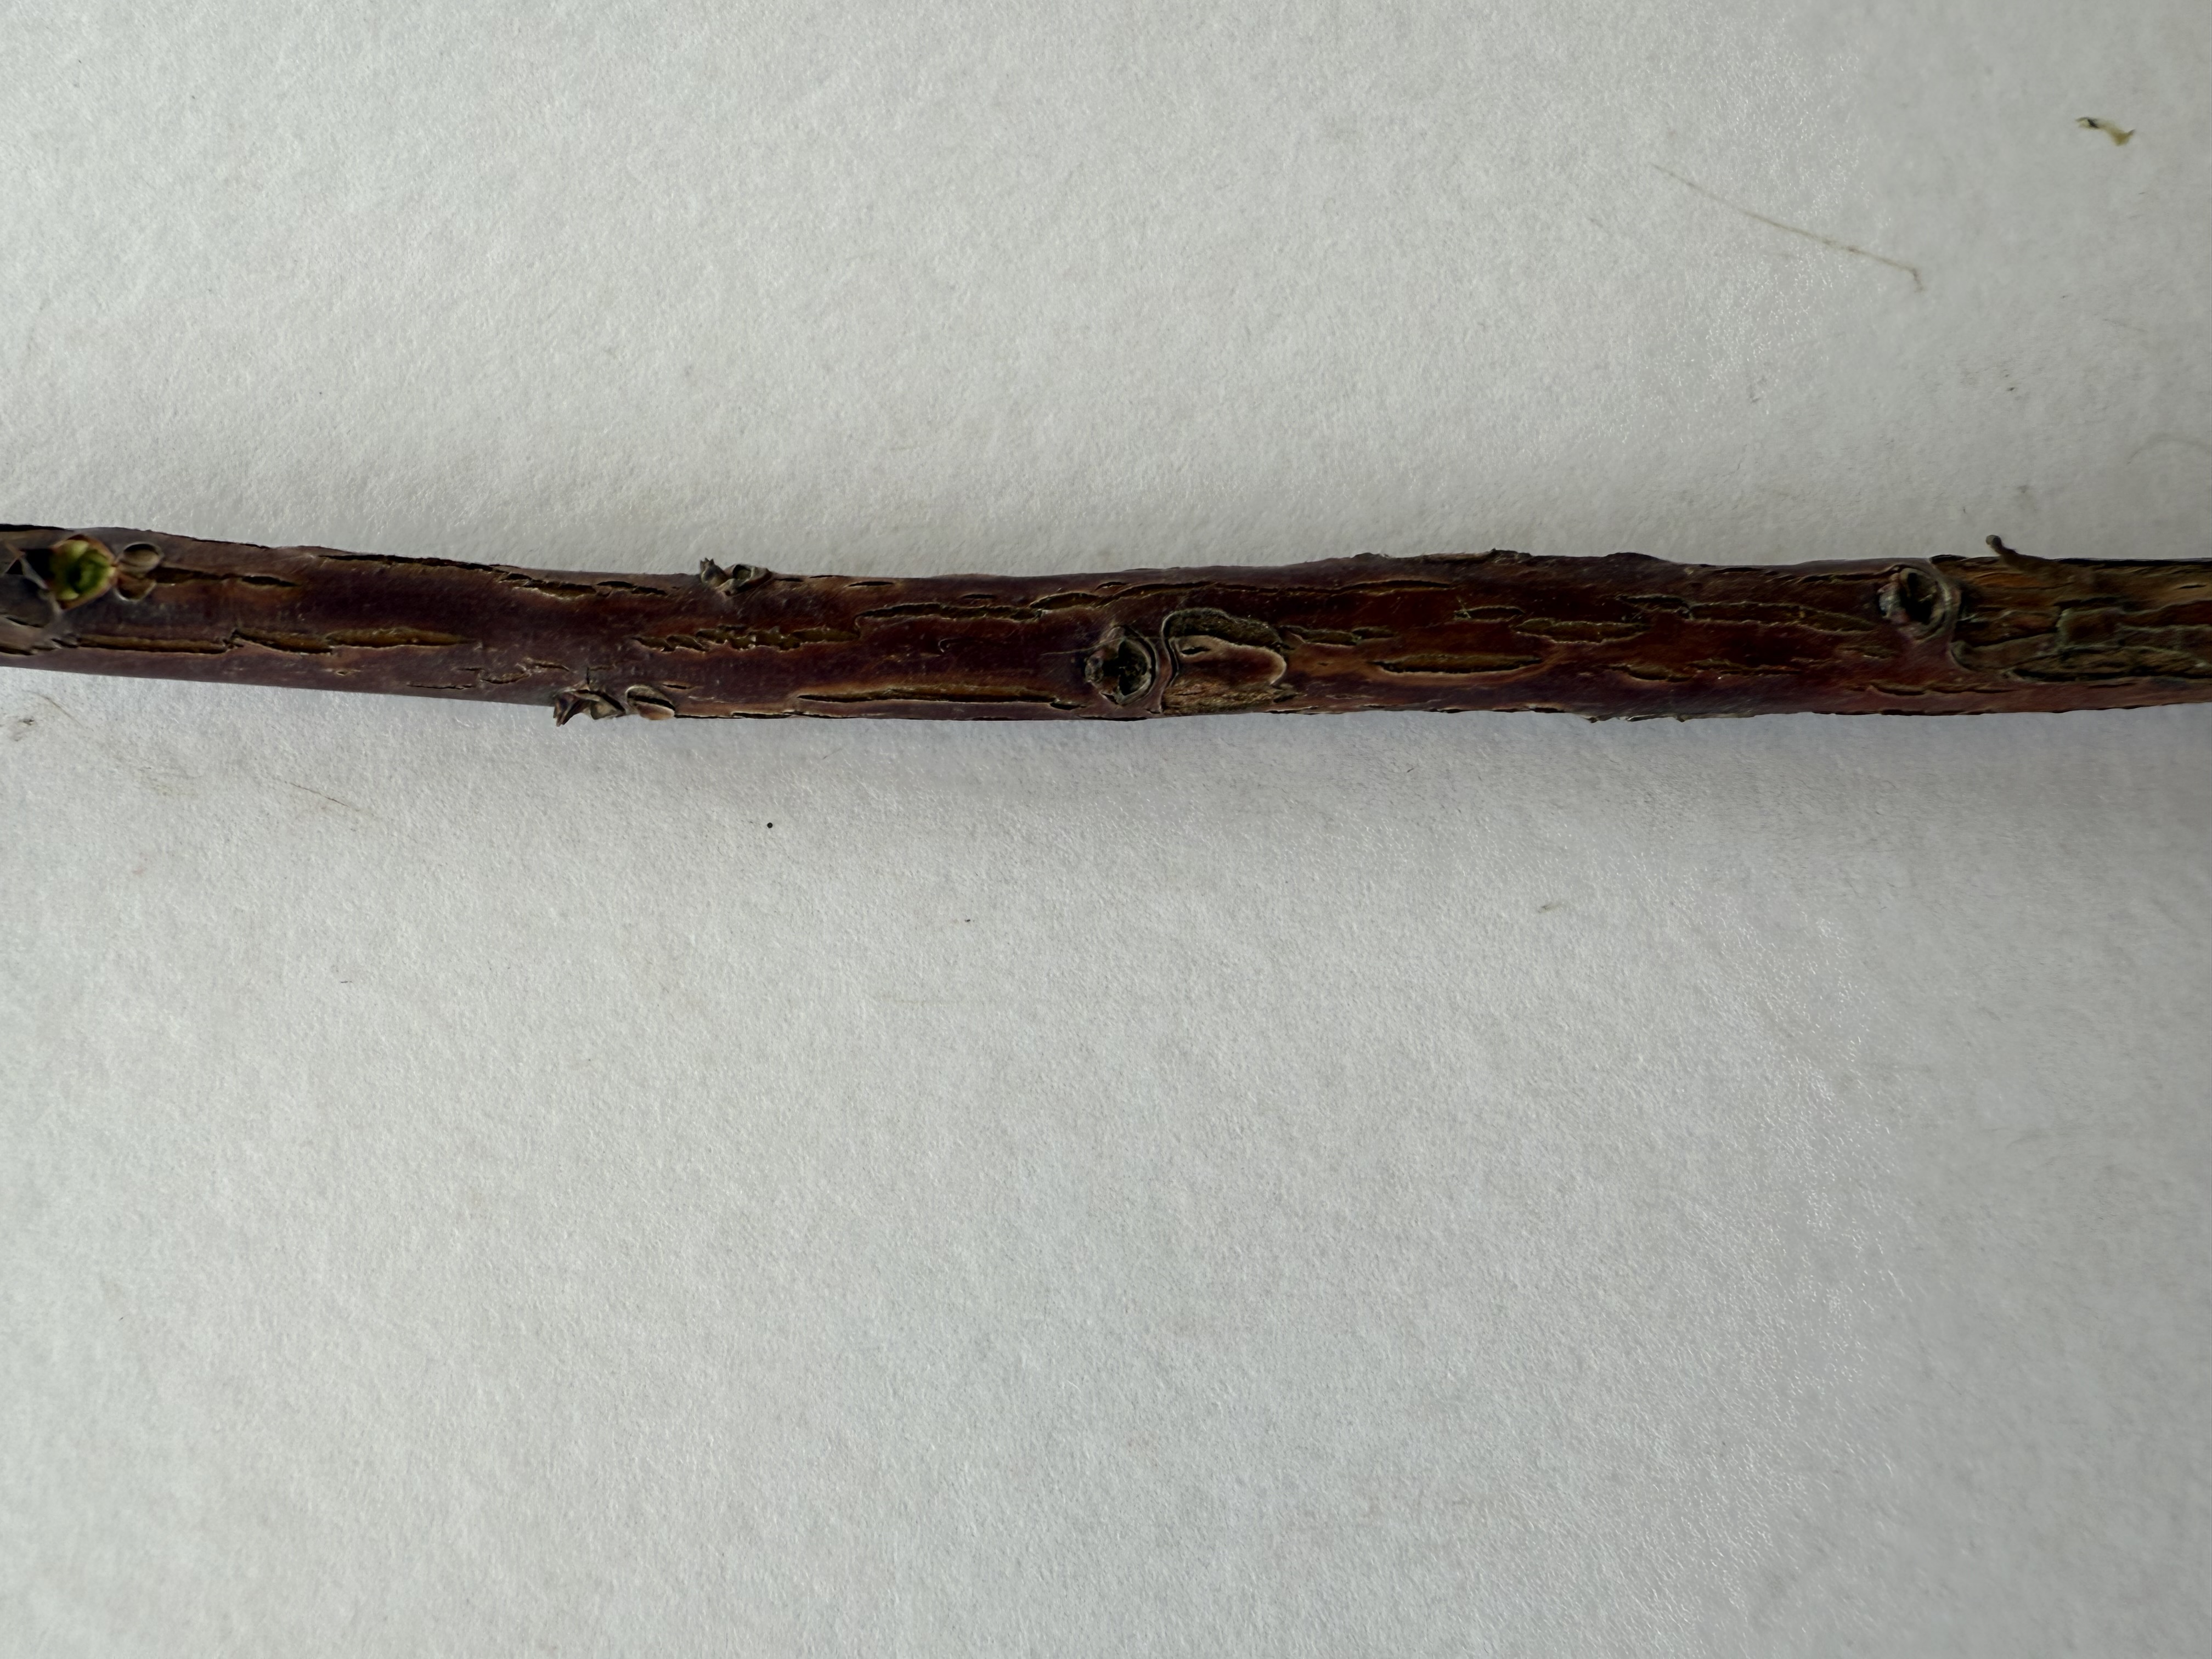
Variety: Strawberry Tree